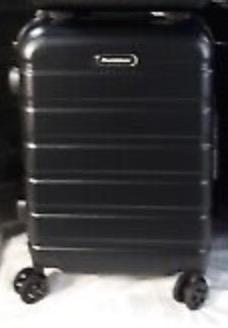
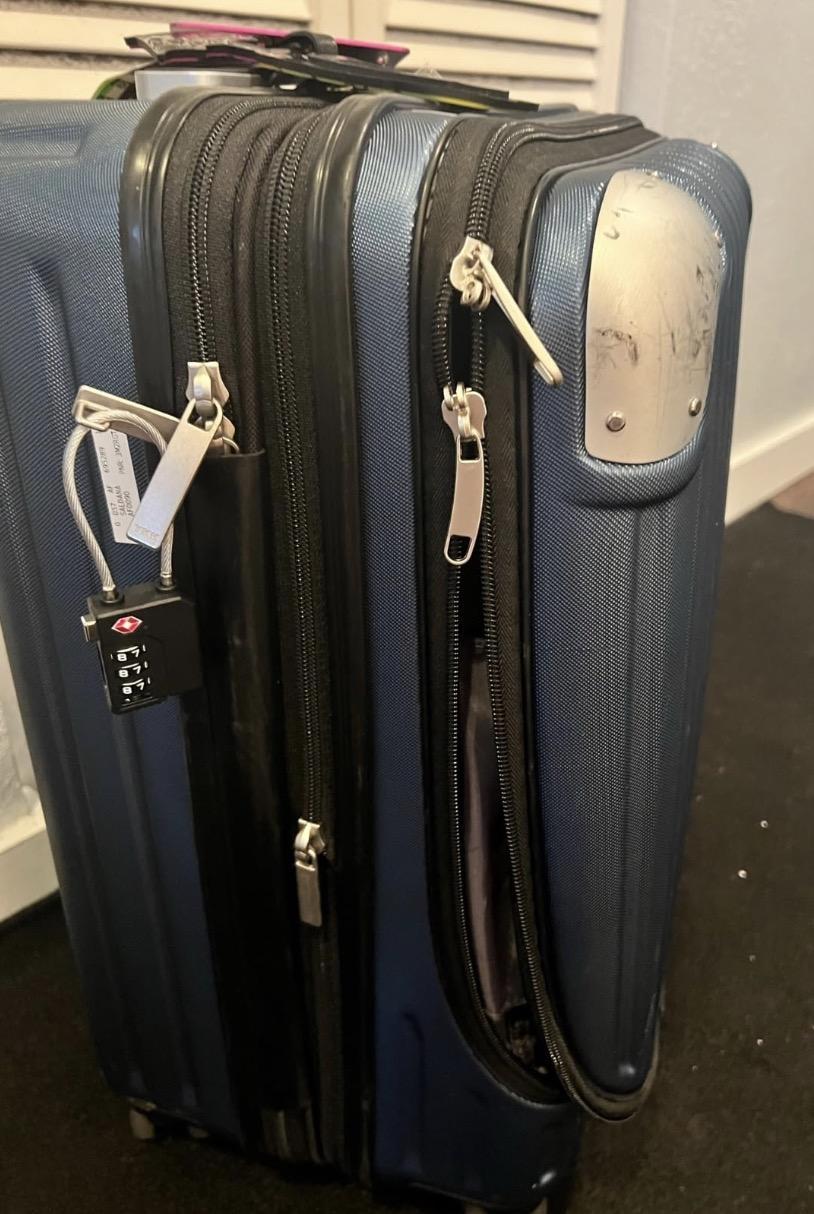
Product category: items_tea
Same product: no